José Luis Arrieta

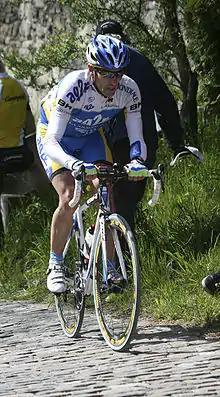
Arrieta at the 2008 Tour de Romandie

José Luis Arrieta Lujambio (born 15 June 1971, in San Sebastián) is a retired Spanish professional road racing cyclist. He last rode for UCI ProTour team . He is now a sporting director for , the same franchise for which he rode earlier in his career when it was known as .